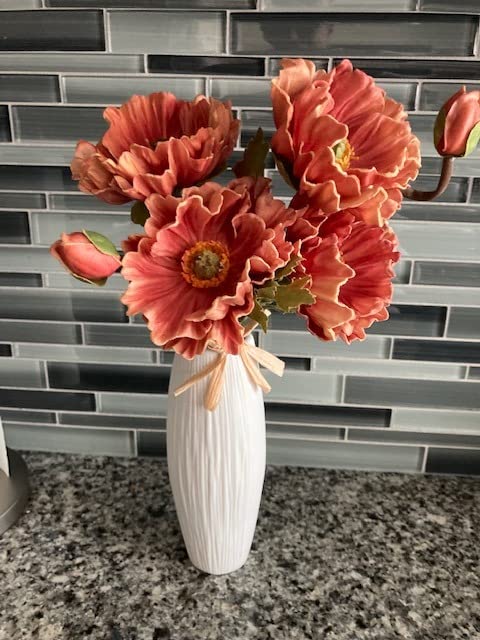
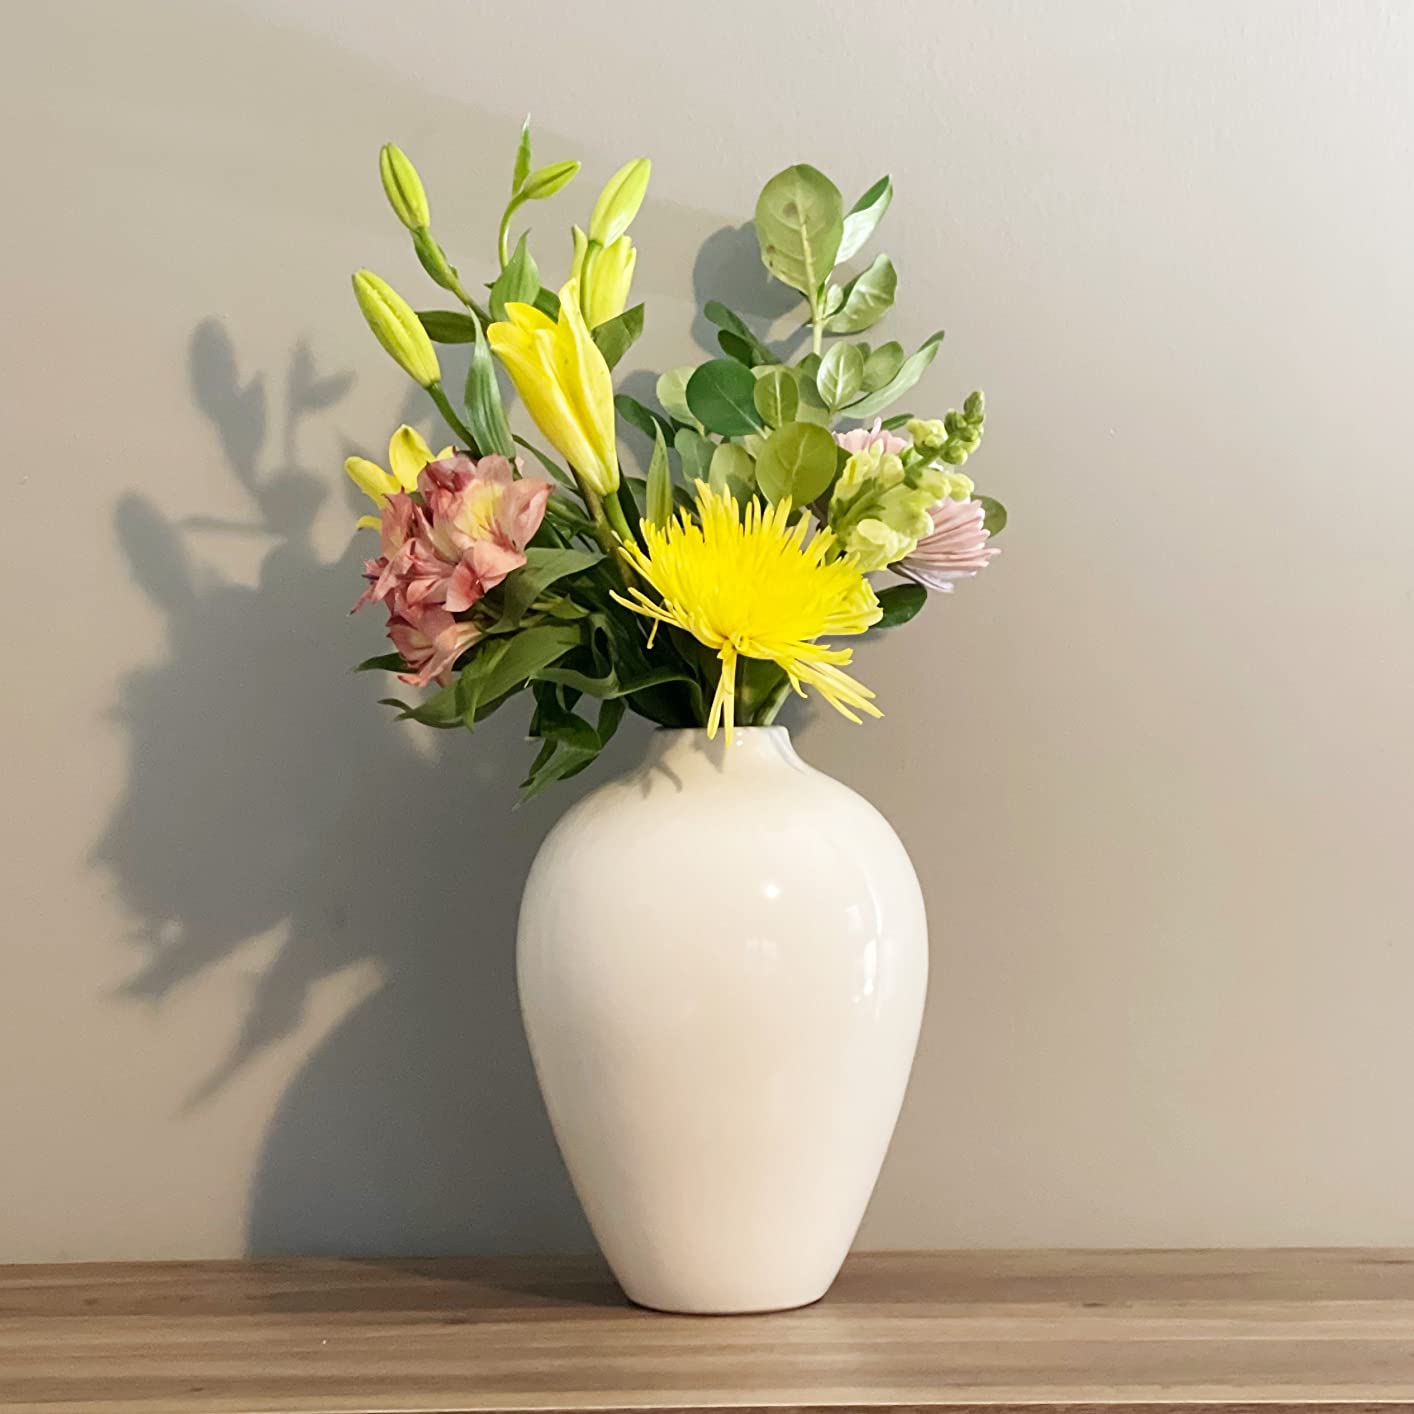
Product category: vase
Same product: no